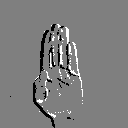
ASL letter: b